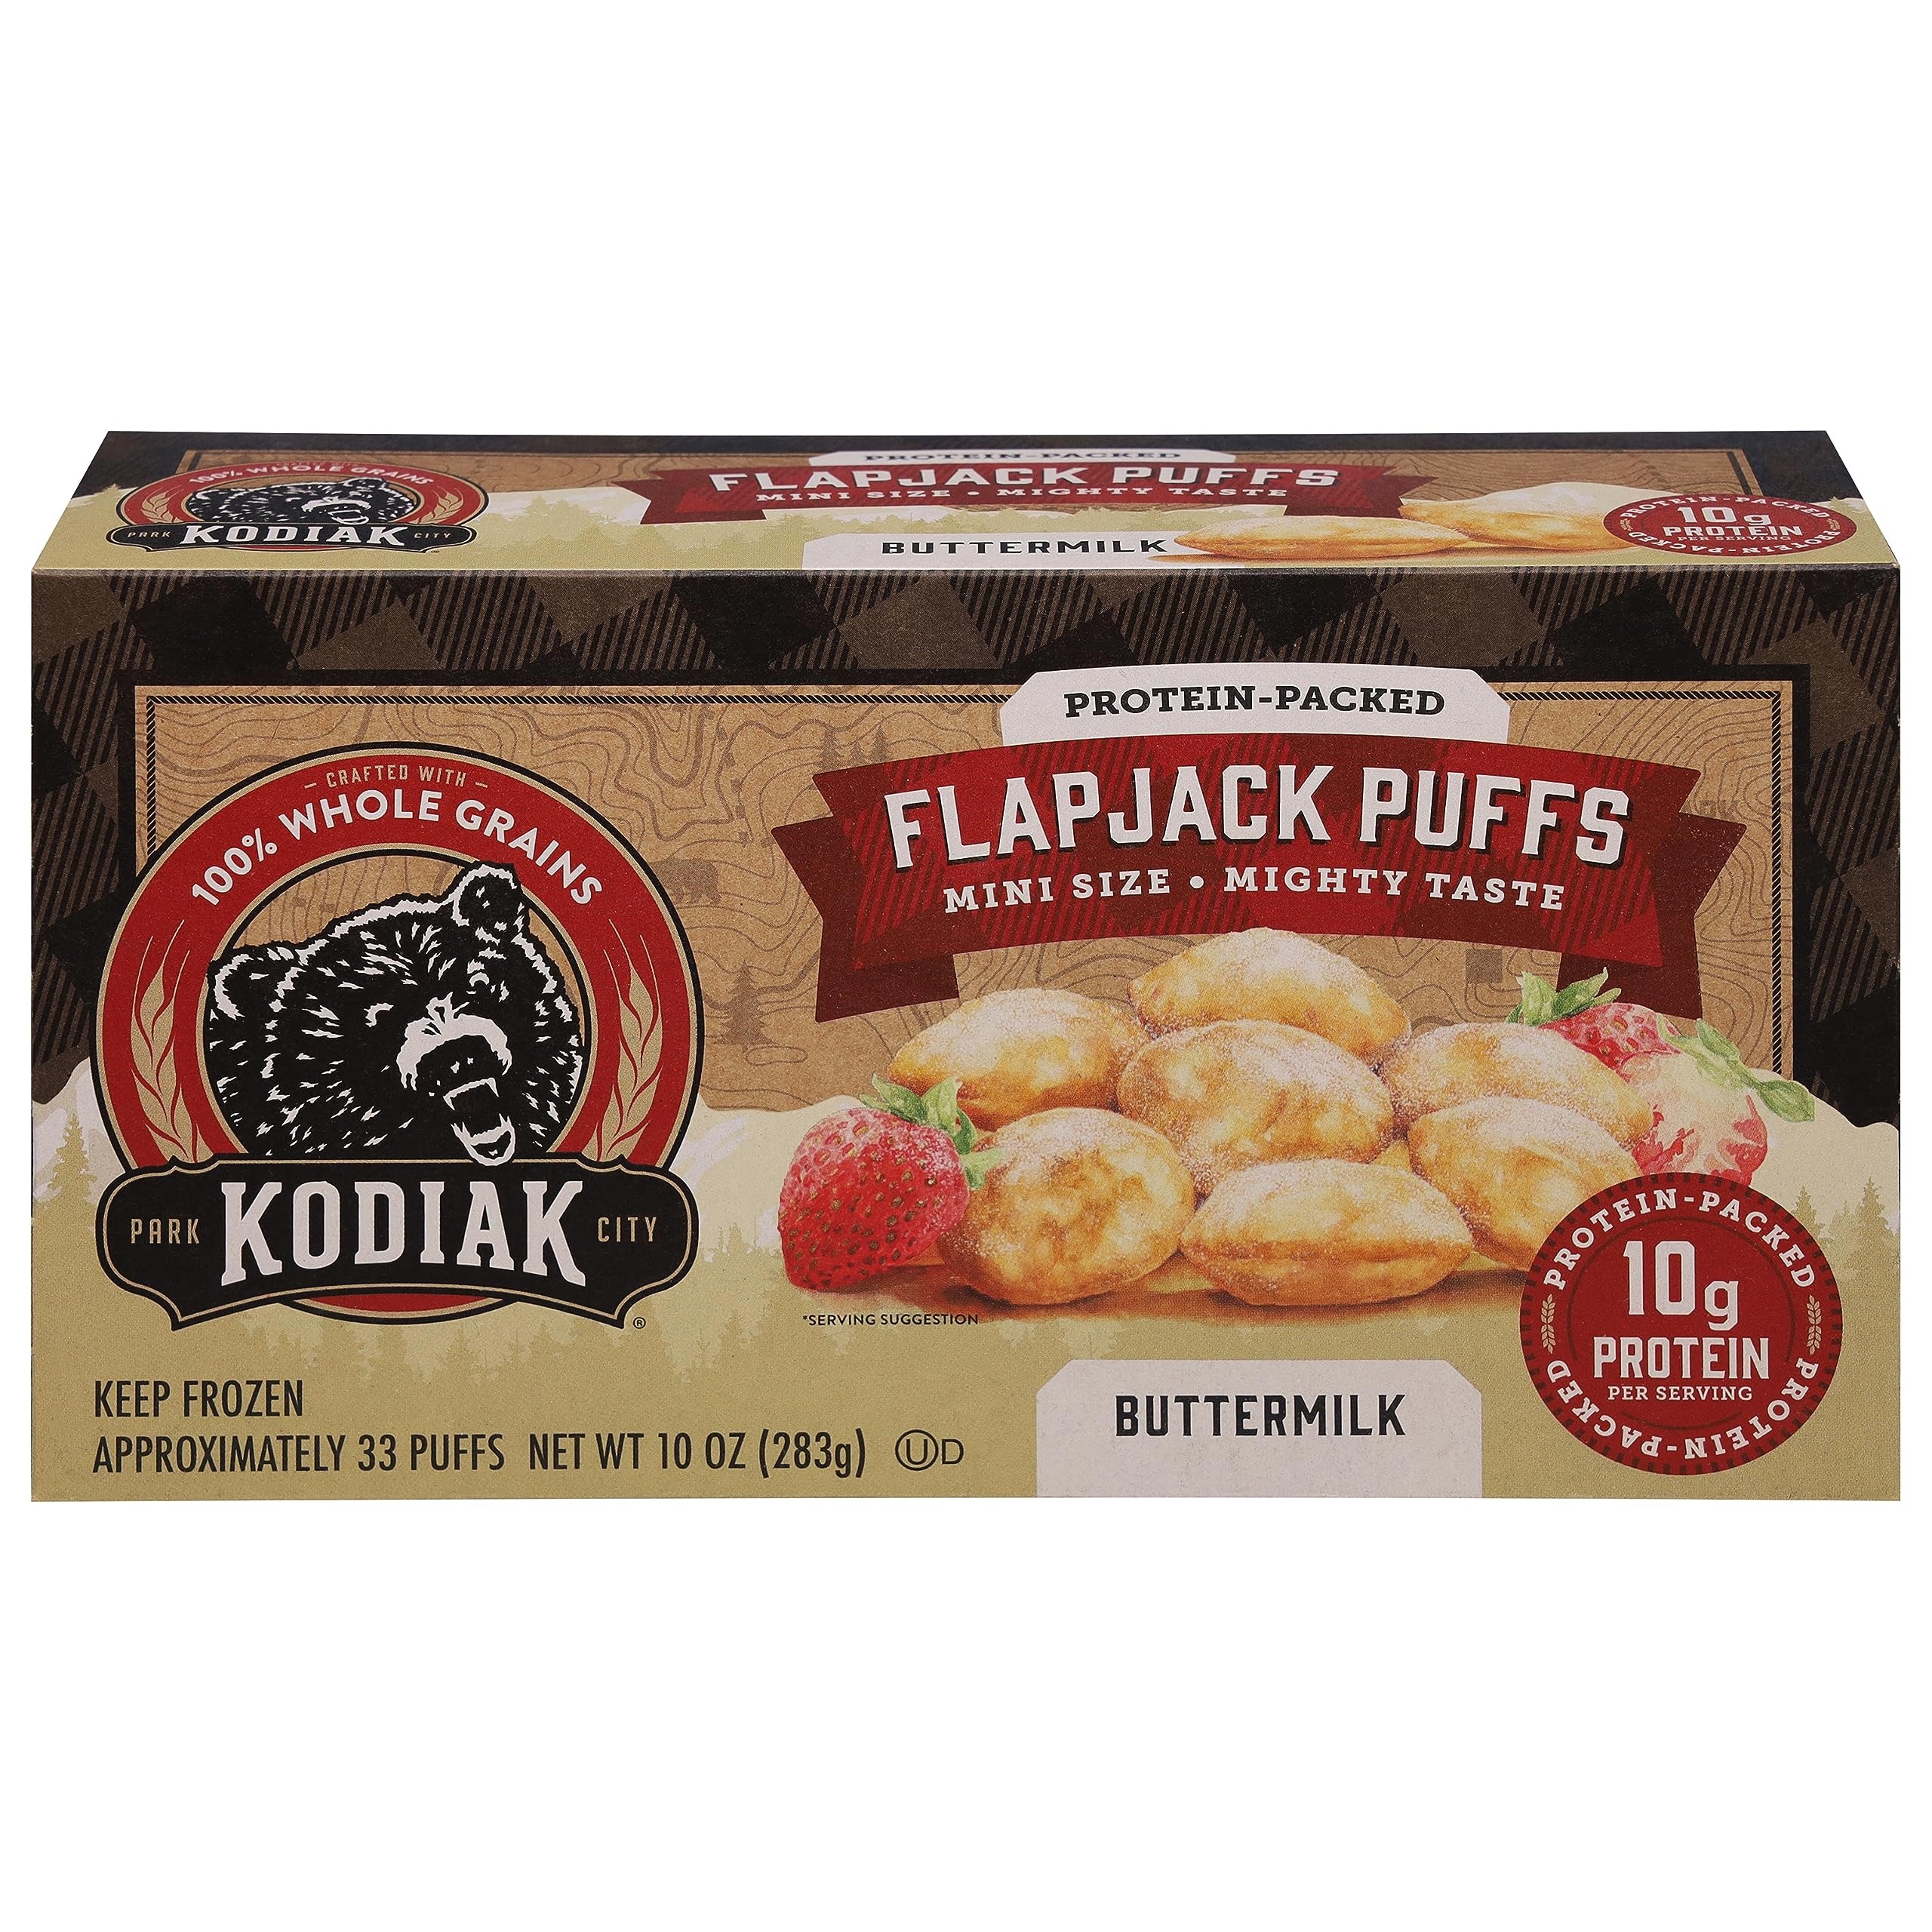
Item Name: Kodiak, Flapjack Puffs Buttermilk, 10 Ounce
Product Description: Mini size. Mighty taste. 10 g protein per serving. 2 g total sugar; 15 g net carbs per serving. 100% Whole grains. No sugar added. Crafted with 100% whole grains. Protein packed. Park City. Crafted with 100% whole grains. Feeding epic days and wilder lives. Whole grains taste better. Restoring the real food tradition. When we discovered pofferjets (a traditional Dutch treat), we heavily debated on how to pronounce it, then went to work to craft a tasty, hearty option that can fuel any adventure. Introducing Kodiak Flapjack Puffs. soft, cake-like rounds crafted with 100% whole grains and protein. Pop these puffs in the microwave and add fruit, maple syrup, or powdered sugar and bam, a ready-to-eat warm breakfast. Grizzly Bear and Wildlife Foundations we're committed to keeping the frontier wild for future generations. Your purchase helps us support foundations that protect grizzly bears and other wildlife habitats around the country. kodiakcakes.com. Instagram. Twitter. Facebook. YouTube. Pinerest. Kodiak started out of a red wagon. Learn our story and join our adventure at kodiakcakes.com. Discover another frontier favorite. Power Cake Flapjack & Waffle Mix. Protein Packed Oatmeal. Muffin Power Cups. SFI Certified sourcing www.sfigram.org. Please recycle.
Value: 10.0
Unit: Ounce

Price: 6.185